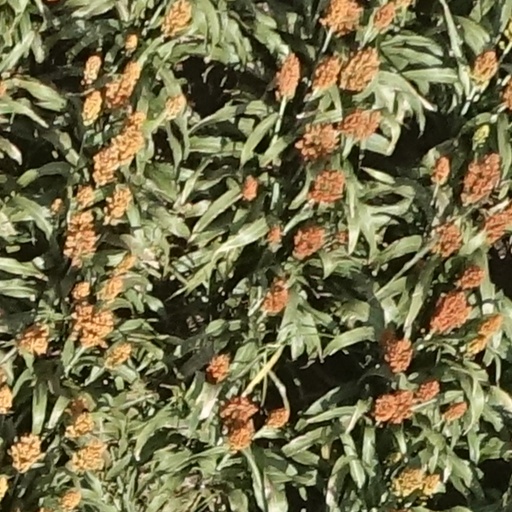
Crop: sorghum